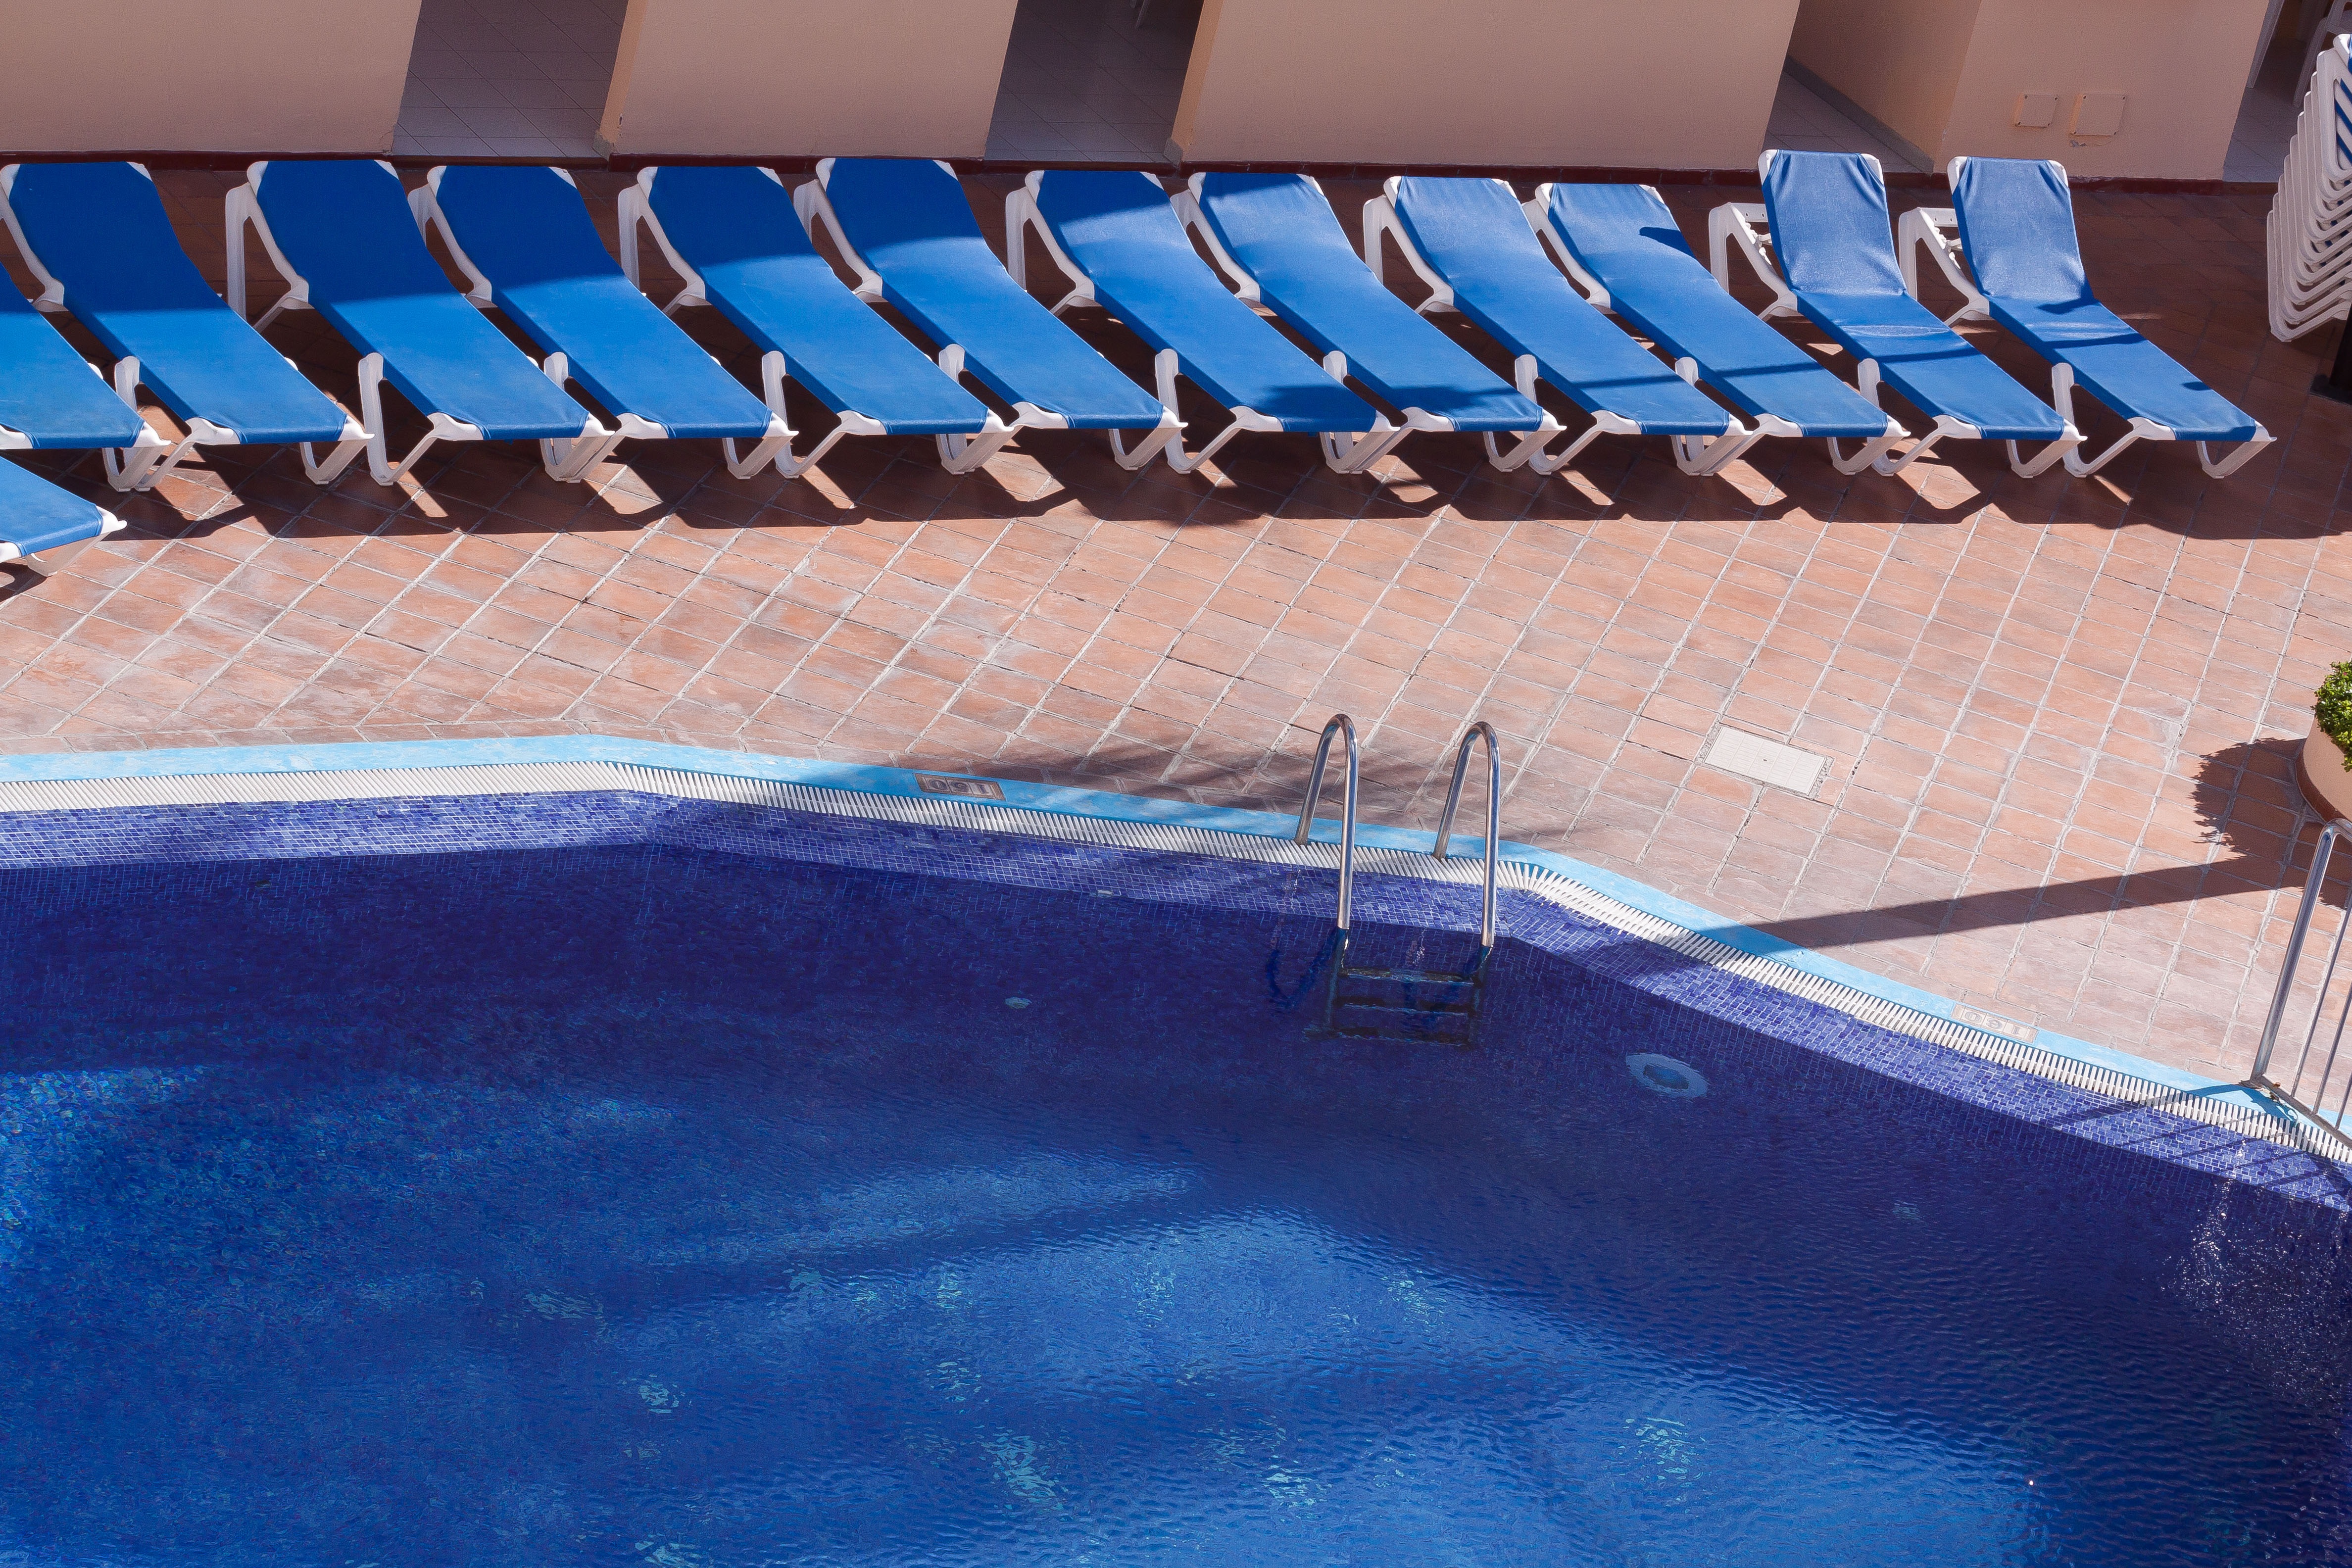
water, structure, floor, flow, relax, swimming pool, palm, shadow, blue, rest, stadium, turquoise, recovery, overflow, flooring, sun loungers, sport venue